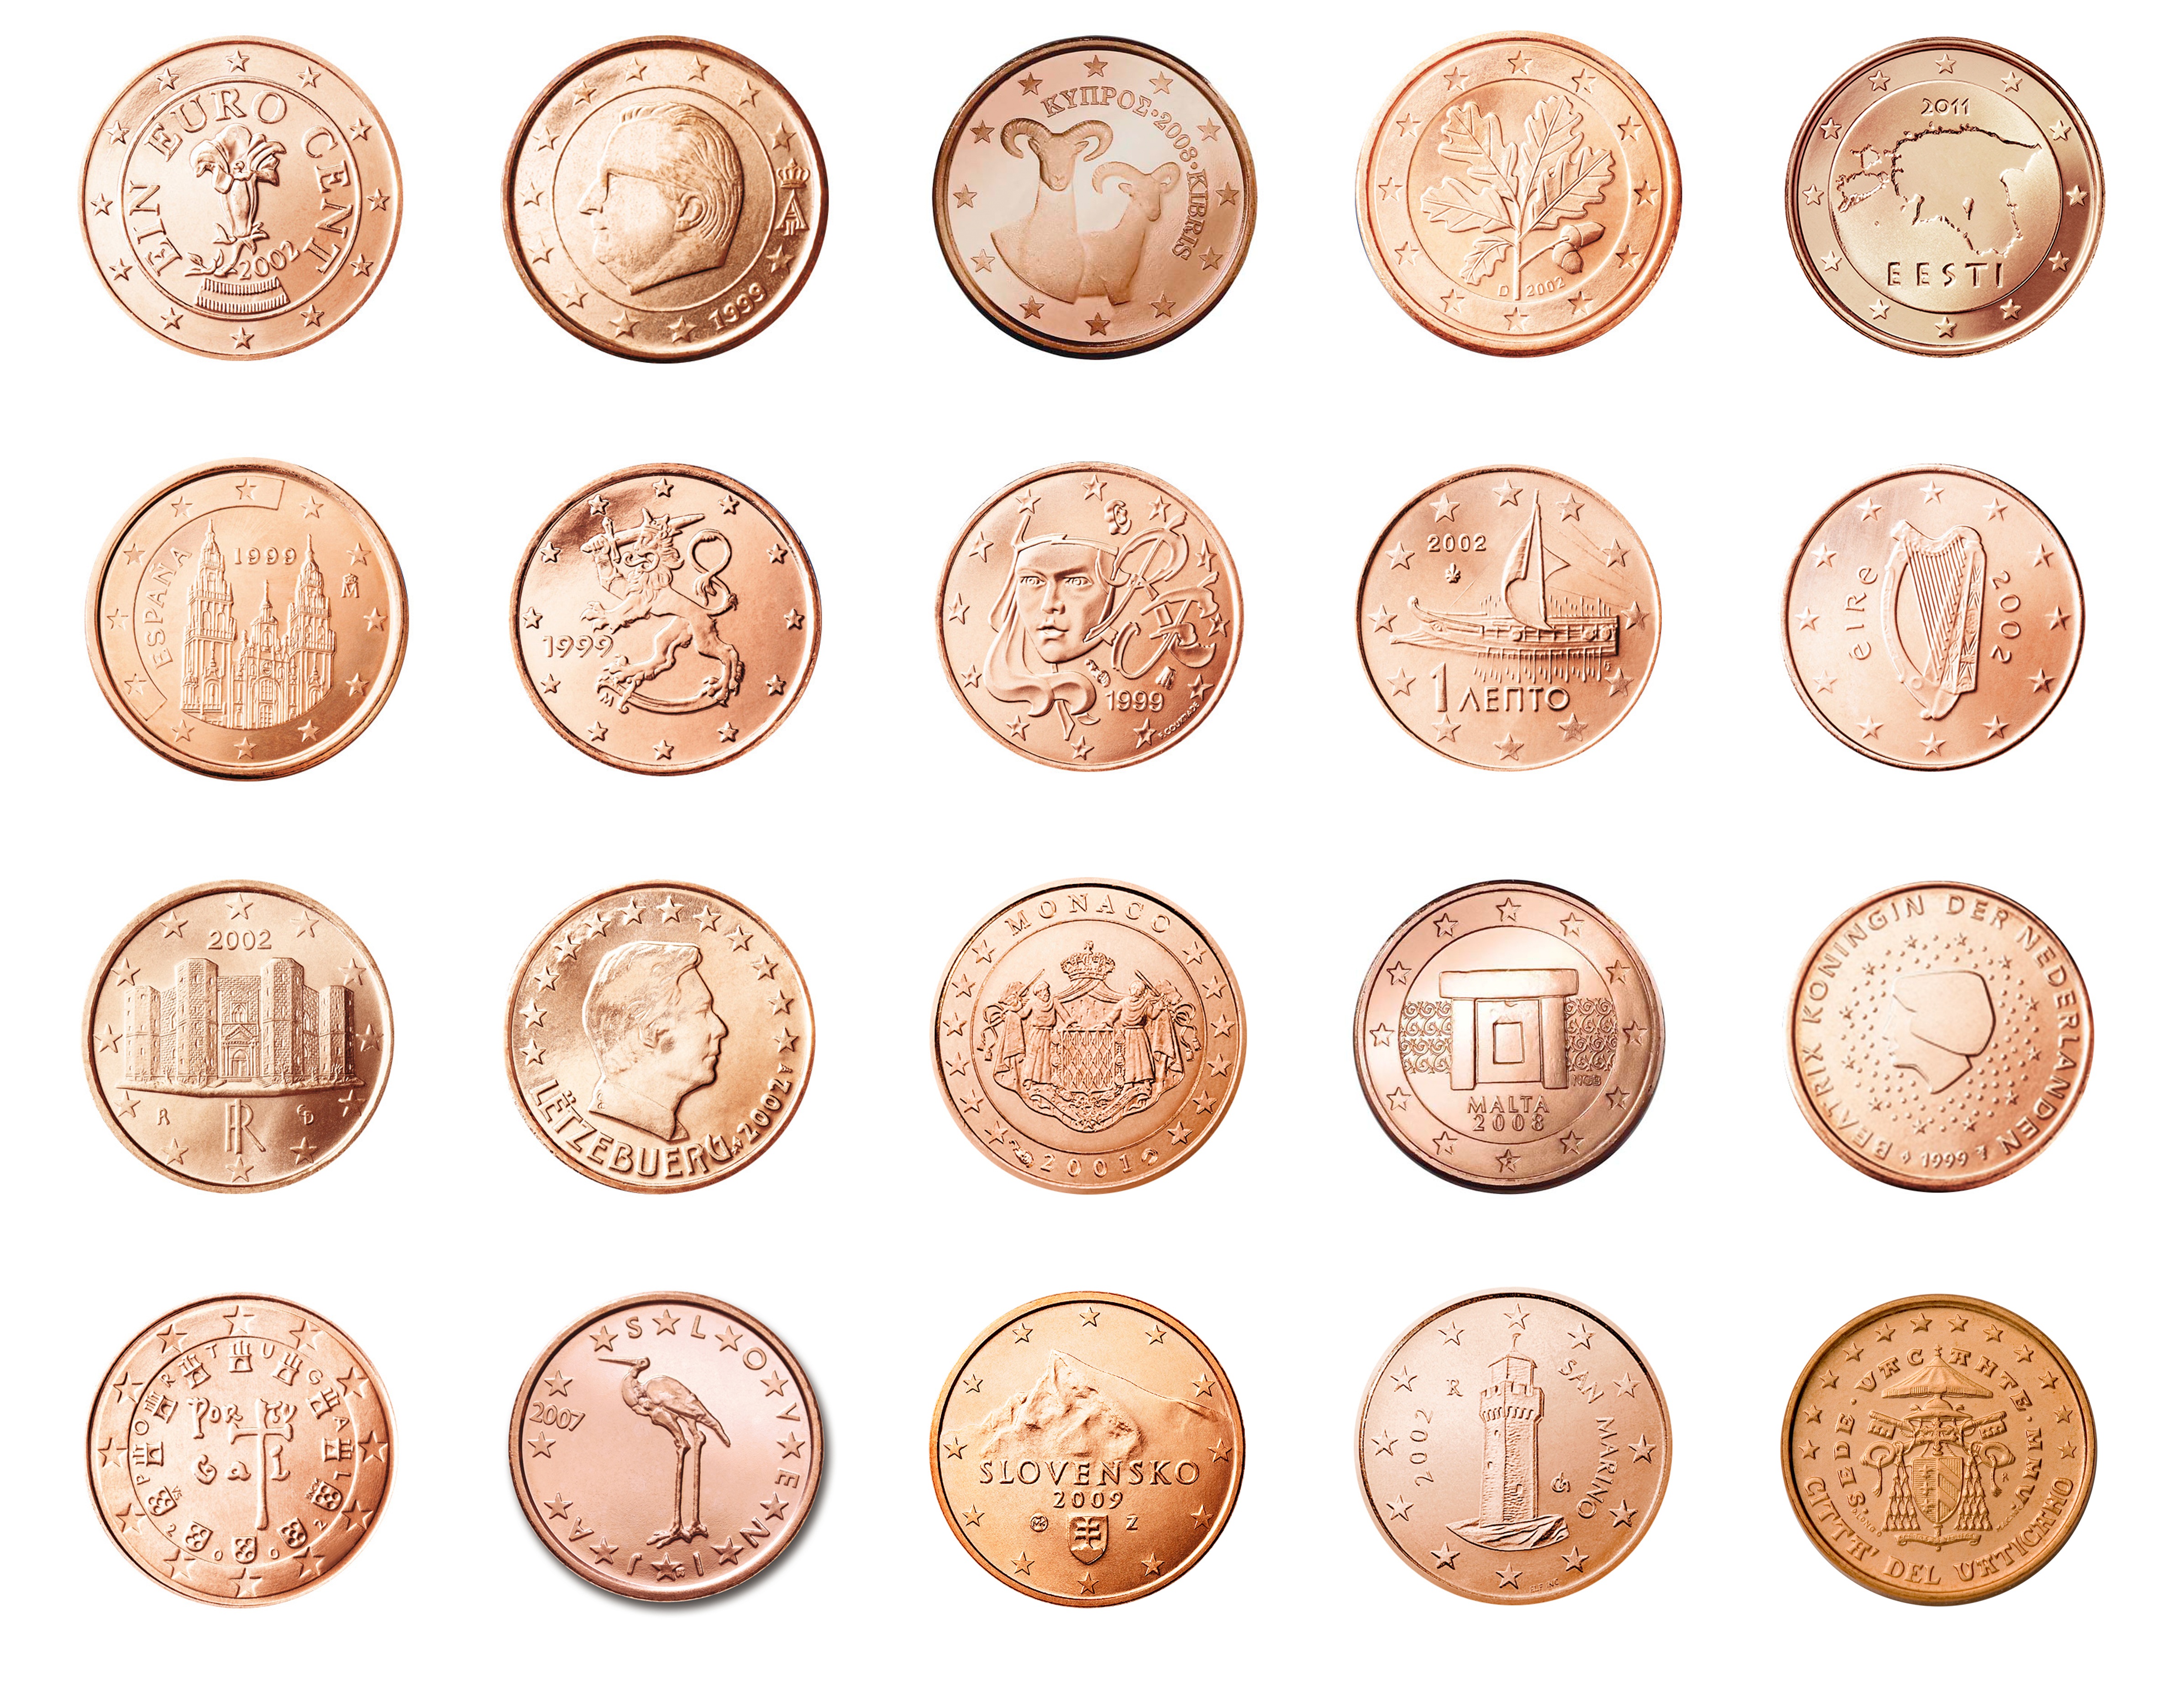
wood, europe, metal, money, business, material, circle, bank, brass, copper, eye, currency, coin, 1, backs, deposit, cent, finance, wealth, profit, revenue, incentive, investments